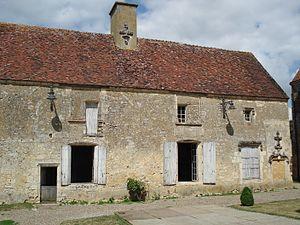
Logis du Prieur - Prieuré de Sainte-Gauburge - Saint-Cyr-la-Rosière - Sarthe (72)
Le prieuré Sainte-Gauburge est un prieuré situé sur la commune de Saint-Cyr-la-Rosière dans l'Orne. Construit au XIᵉ siècle puis reconstruit au XIIIᵉ siècle, il est abandonné par les moines à la Révolution française et vendu comme bien national. Le prieuré abrite l'écomusée du Perche depuis 1972.